Abhijit Bhaduri

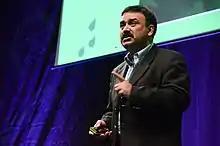
Abhijit Bhaduri, 2013

Abhijit Bhaduri is an Indian author, columnist and management consultant. Bhaduri was Chief Learning Officer of the Wipro Group.